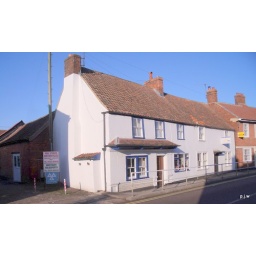
understood these buildings used to be a public house in the 30s